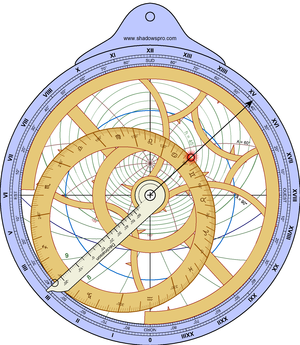
Différentes mesures effectuées à l'astrolabe (à l'aide du logiciel Shadows).
L'astrolabe planisphérique, communément appelé astrolabe, est un instrument astronomique d'observation et de calcul analogique. Instrument aux fonctions multiples, il permet notamment de mesurer la hauteur des étoiles, dont le Soleil, et ainsi de déterminer l'heure de l'observation et la direction de l'astre. Sa conception, dont les origines remontent à l'Antiquité, perfectionnée par les civilisations arabes, s'appuie sur une projection plane de la voûte céleste et de la sphère locale, dite projection stéréographique.
Un limbe est le bord gradué d'un cercle ou d'un secteur circulaire visible sur un astrolabe, un sextant, un graphomètre, etc. Dans le cas d'un astrolabe, il est gradué en heures et en degrés par quadrant et il permet de lire une valeur pointée par la règle.